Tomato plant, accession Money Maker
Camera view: vertical (180 deg); turntable rotation: 210 degrees
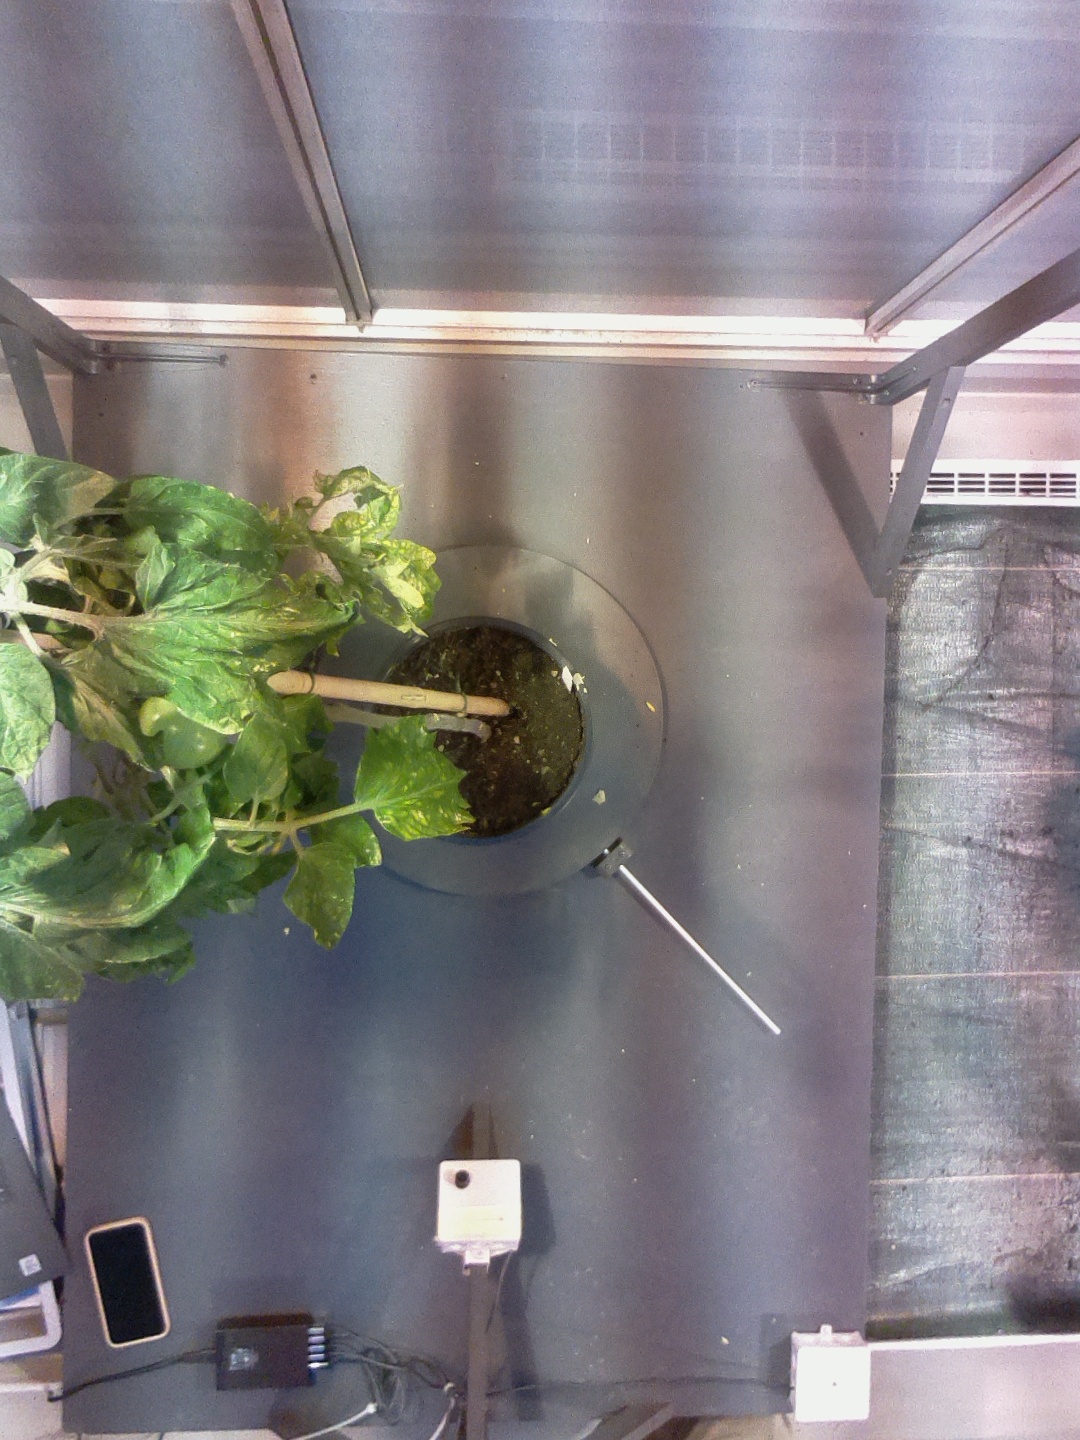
BBCH growth stage 74: 40%-50% of final fruit size